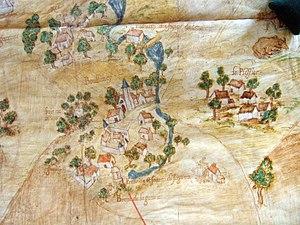
Le village de Bouillancy en 1609, à la source de la Gergogne.
La Gergogne est une petite rivière française, affluent, à l'origine, de l'Ourcq en rive droite, puis du canal de l'Ourcq dès sa mise en service. Elle coule, du département de l'Oise en amont à celui du département de Seine-et-Marne en aval, soit de la région Hauts-de-France à la région Île-de-France. Son cours est entièrement dans l'ancien pays de Multien situé au nord de la ville de Meaux.